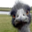
Label: bird